Tilques

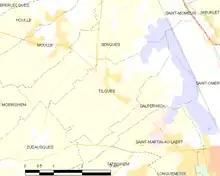
Map of the commune and adjacent places

The population of the commune is older than the departmental average: as of 2019, the rate of people aged over 60 years (26.5%) is higher than the departmental rate (25.0%), and the rate of people aged under 30 years (32.7%) is lower than the departmental rate (36.6%).